Peter Carey (historian)

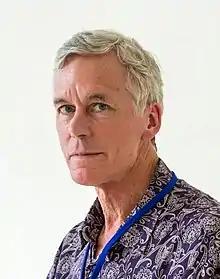
Carey at the International Indonesia Forum in 2014

Peter Carey (born 30 April 1948 in Rangoon) is a British historian and author who specialises in the modern history of Indonesia, Java in particular, and has also written on East Timor and Myanmar. He was the Laithwaite fellow of Modern History at Trinity College, Oxford, from 1979 to 2008. His major early work concentrated on the history of Diponegoro, the British in Java, 1811–16 and the Java War (1825–30), on which he has published extensively. His biography of Diponegoro, "The Power of Prophecy", appeared in 2007, and a succinct version, "Destiny; The Life of Prince Diponegoro of Yogyakarta, 1785–1855", was published in 2014. He has conducted research in Lisbon and the United Kingdom amongst the exile East Timorese student community for an oral history of the Indonesian occupation of East Timor, 1975–99, part of which was published in the Cornell University journal "Indonesia" (no. 76 [October 2003], pp. 23–67).